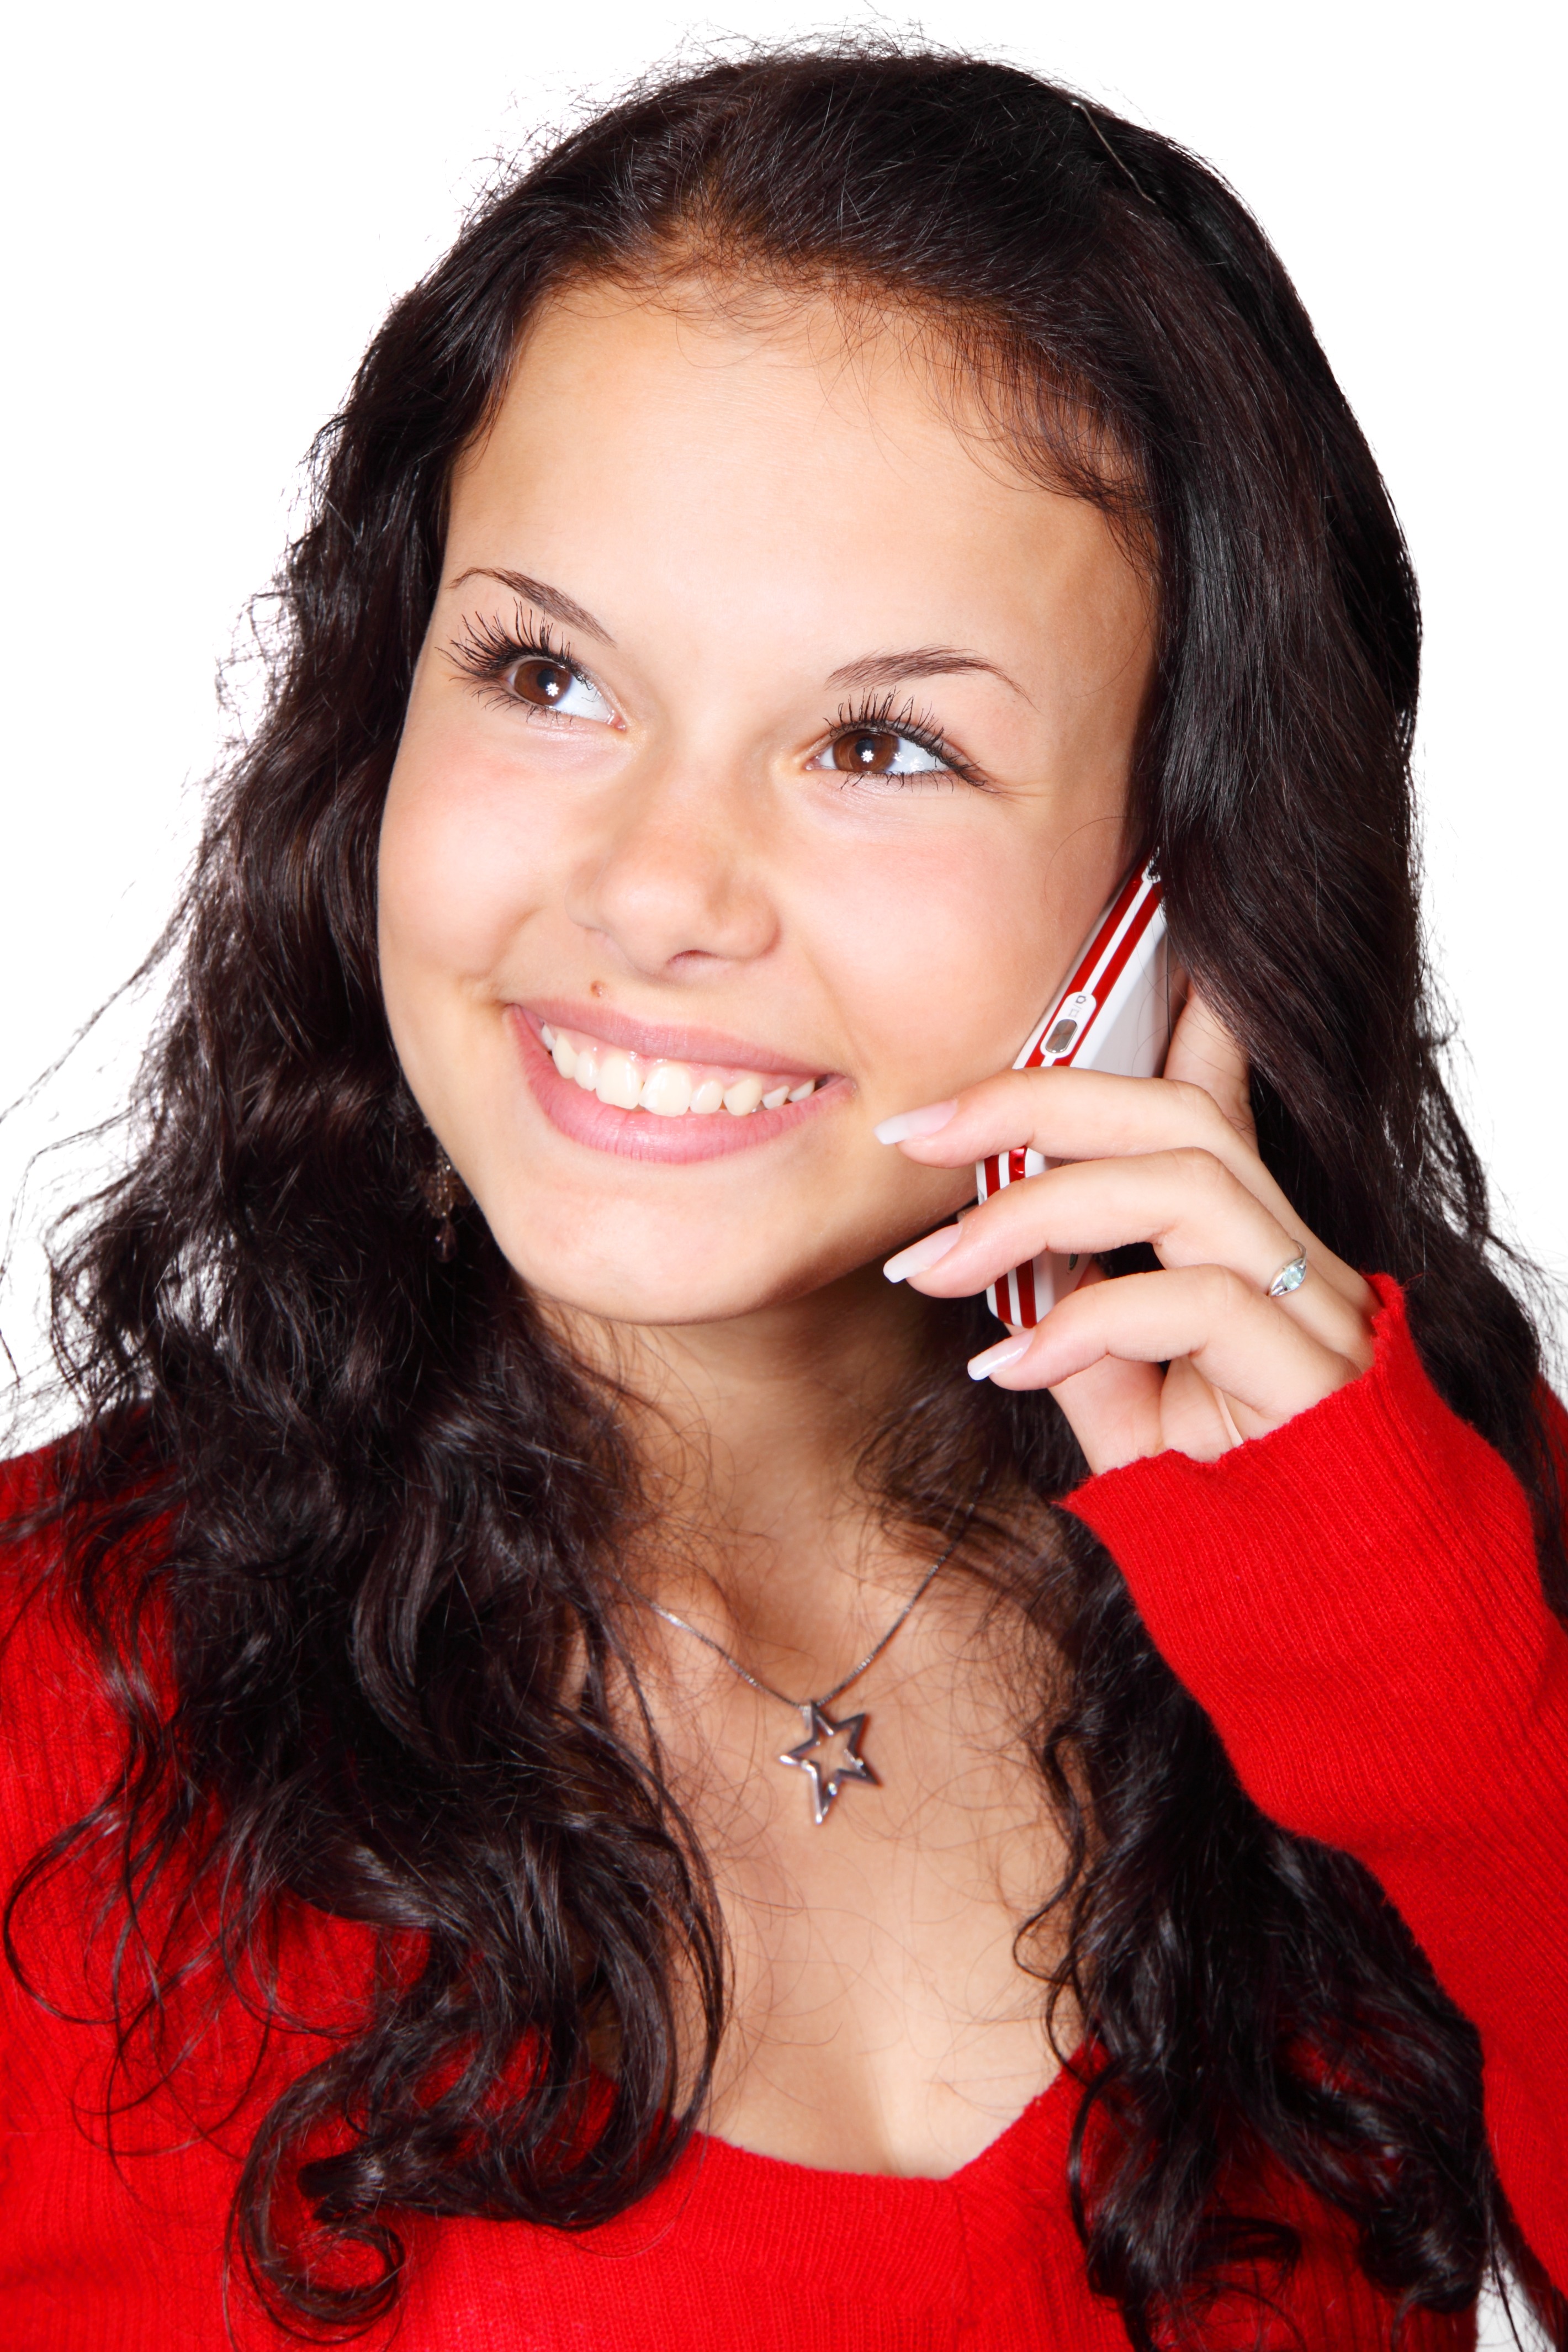
mobile, person, woman, hair, photography, female, singer, portrait, model, young, red, phone, telephone, communication, lady, facial expression, lip, hairstyle, smile, eyebrow, mouth, conversation, long hair, talk, human body, black hair, face, nose, happy, talking, eye, head, call, cellphone, calling, skin, beauty, organ, cellular, cell, photo shoot, brown hair, portrait photography